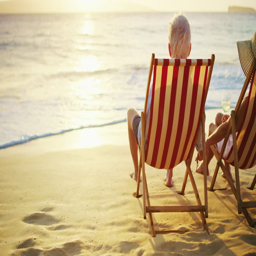
happy romantic couple enjoying beautiful sunset at the beach